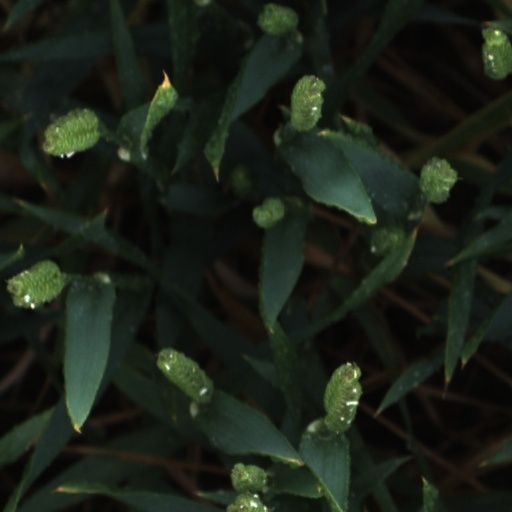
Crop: wheat